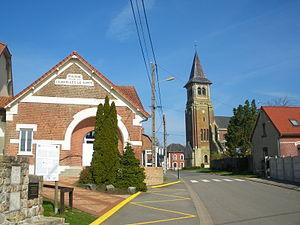
Vue du centre de la commune de Courcelles-le-Comte.
Courcelles-le-Comte est une commune française située dans le département du Pas-de-Calais en région Hauts-de-France.